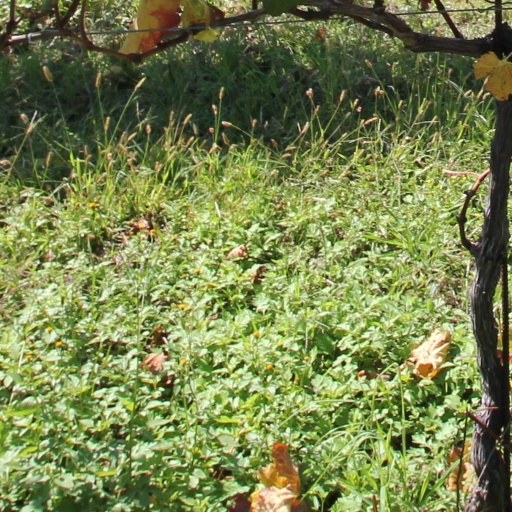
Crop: grape